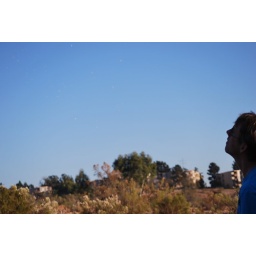
I was trying to capture the white fuzz shed by some plants along the road and stirred by my child-like hubby.